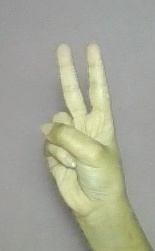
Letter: taa